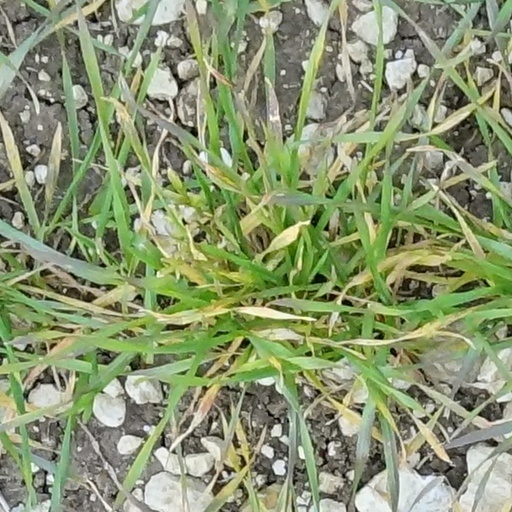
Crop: wheat